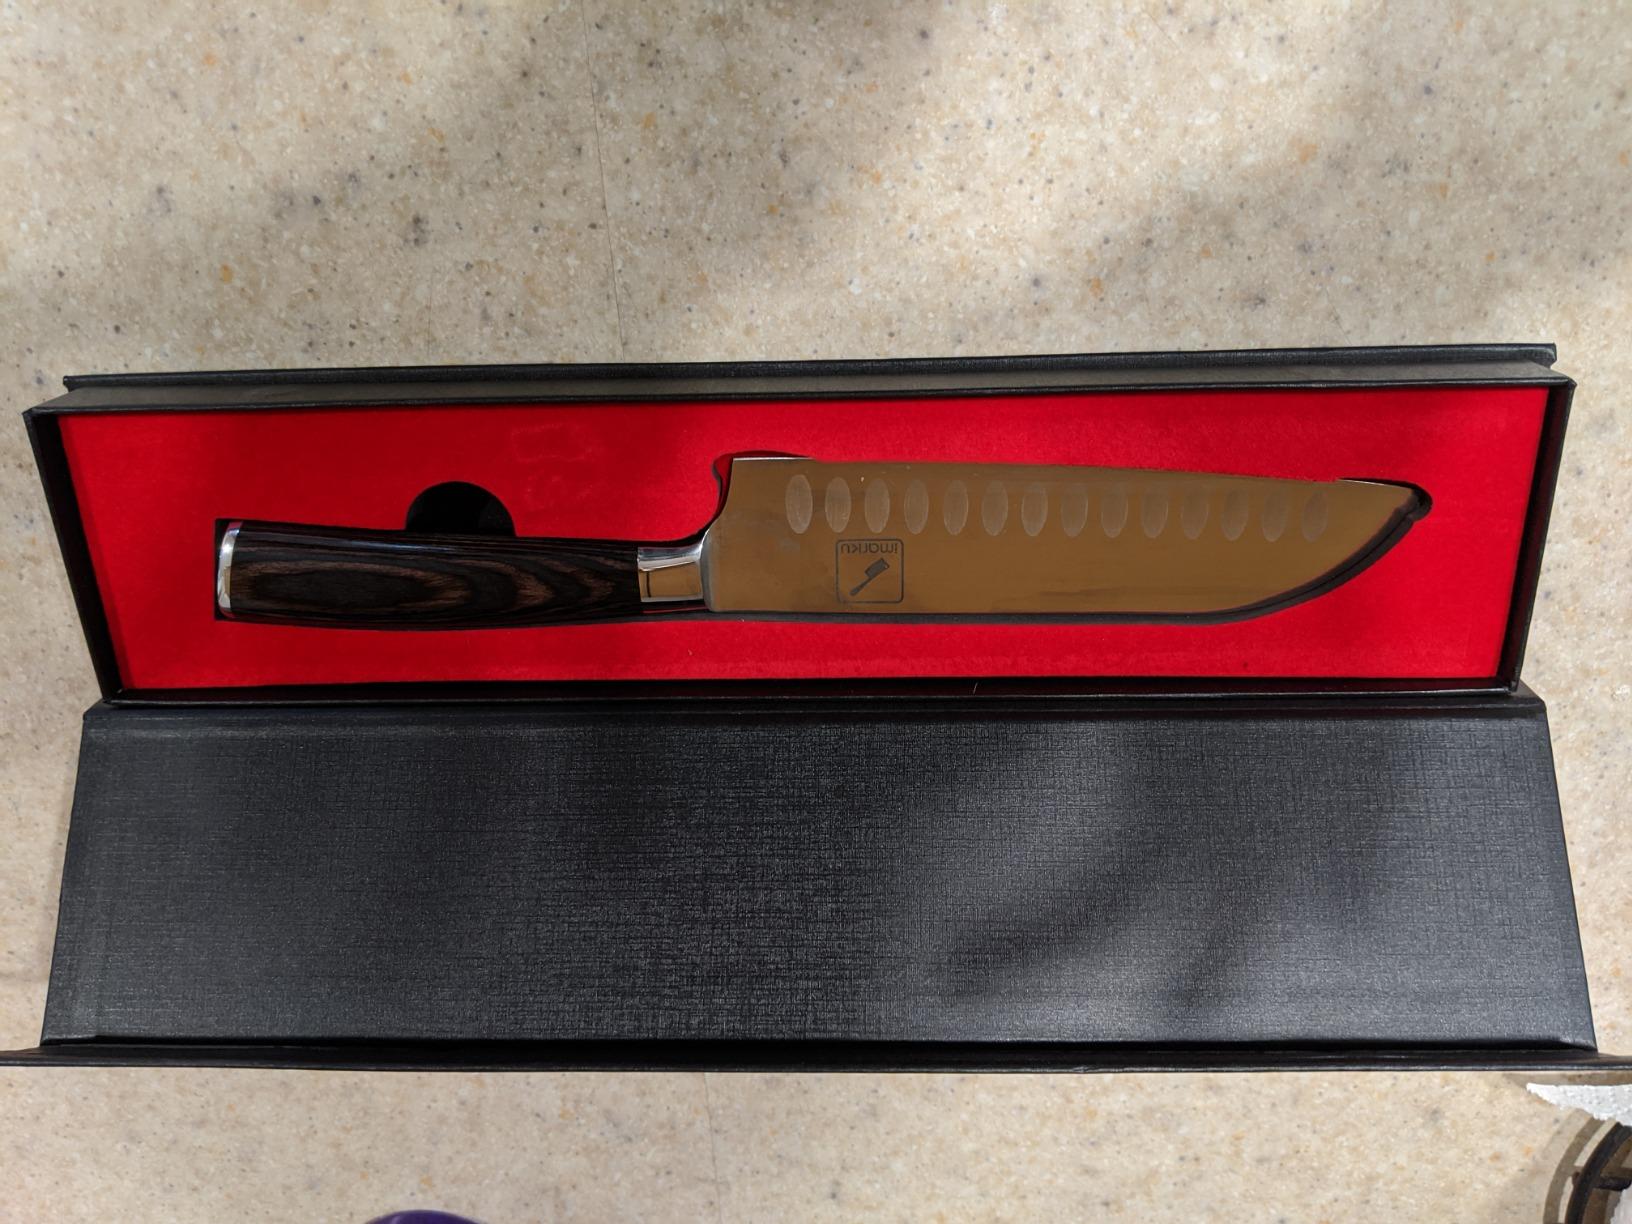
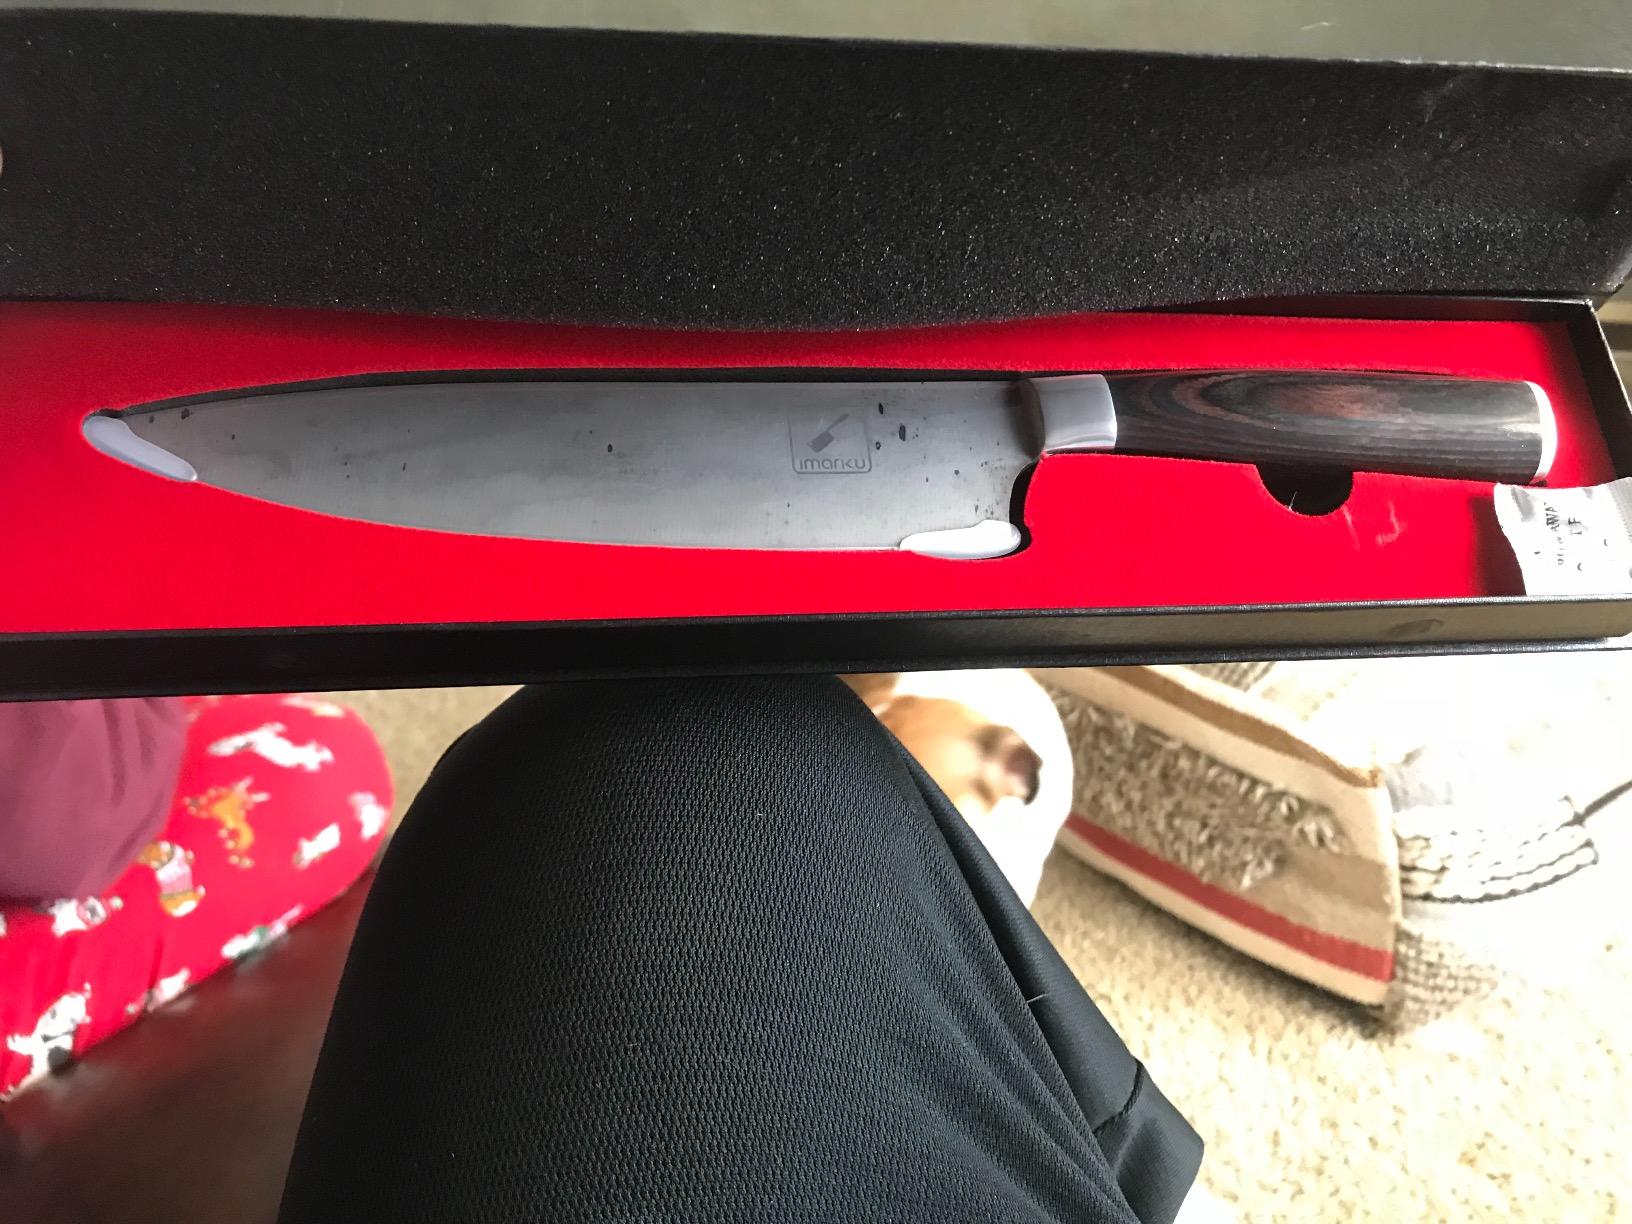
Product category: items_knife
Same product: no